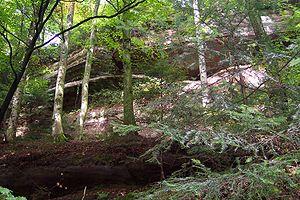
Paysage rocheux autour de Dabo en Lorraine.
Dabo est une commune française située dans le département de la Moselle, en région Grand Est.